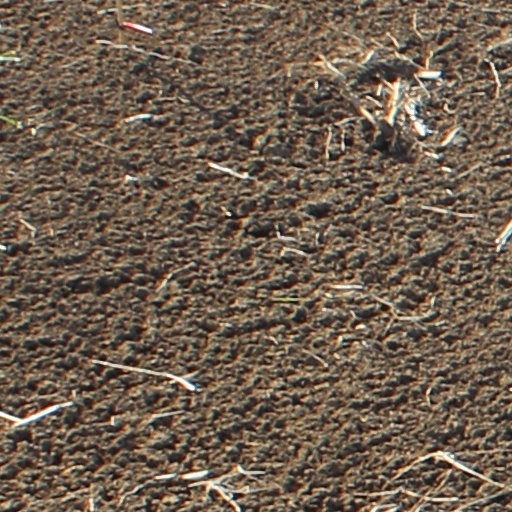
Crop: wheat